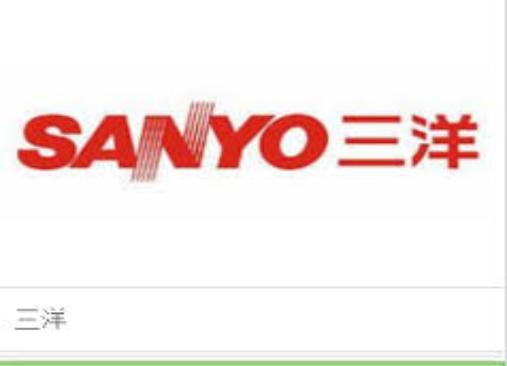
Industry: Electronic